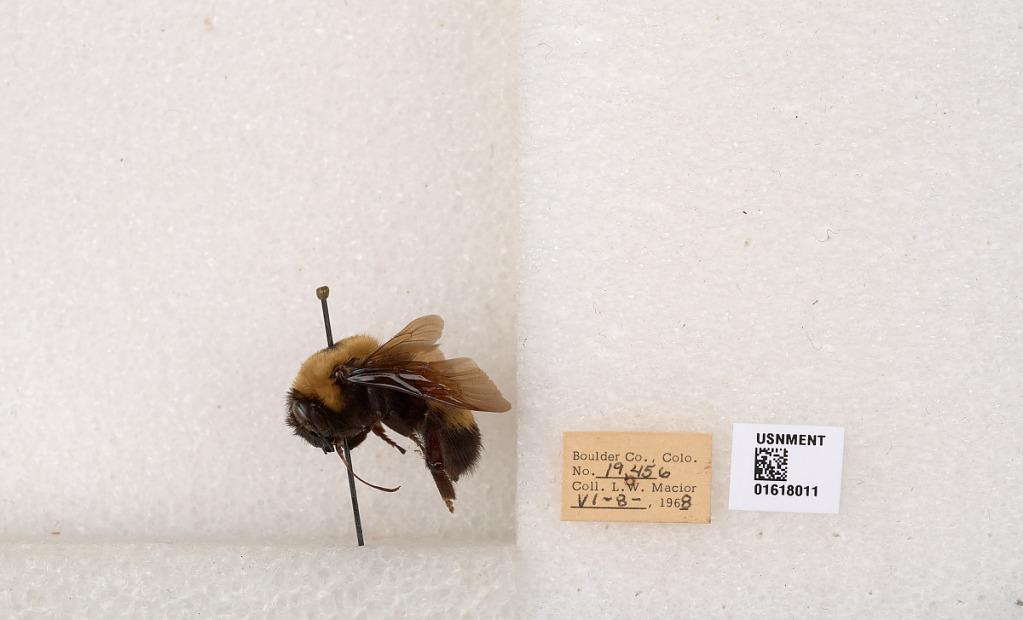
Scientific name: Bombus (Bombus) nevadensis Cresson
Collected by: L. Macior
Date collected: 1968-6-8
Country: United States
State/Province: Colorado
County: Boulder
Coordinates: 40.0925, -105.358